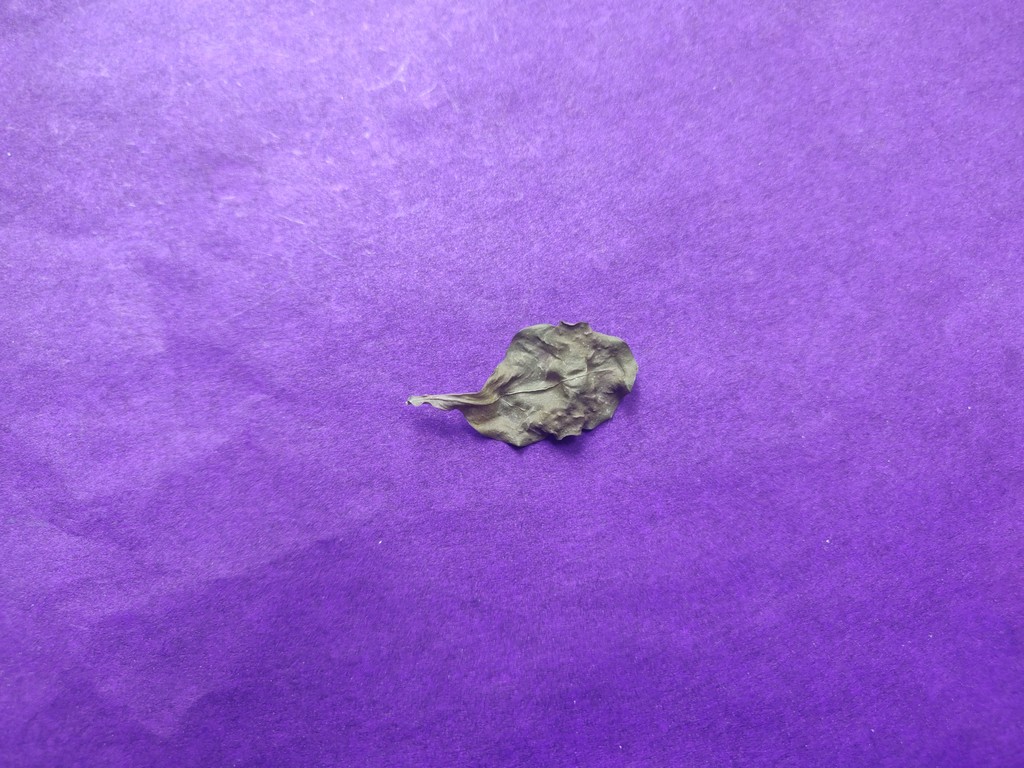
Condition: Dried
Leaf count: single
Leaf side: unknown